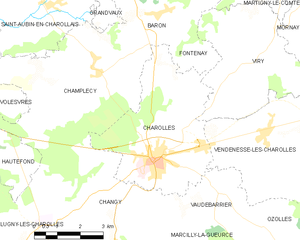
Carte des communes françaises